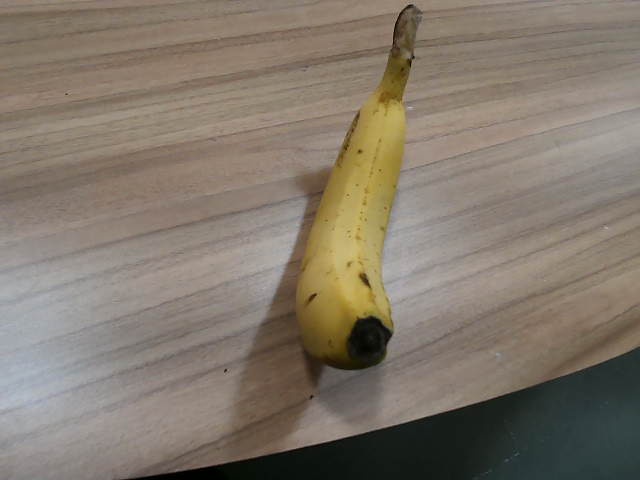
Label: Ripe_Banana